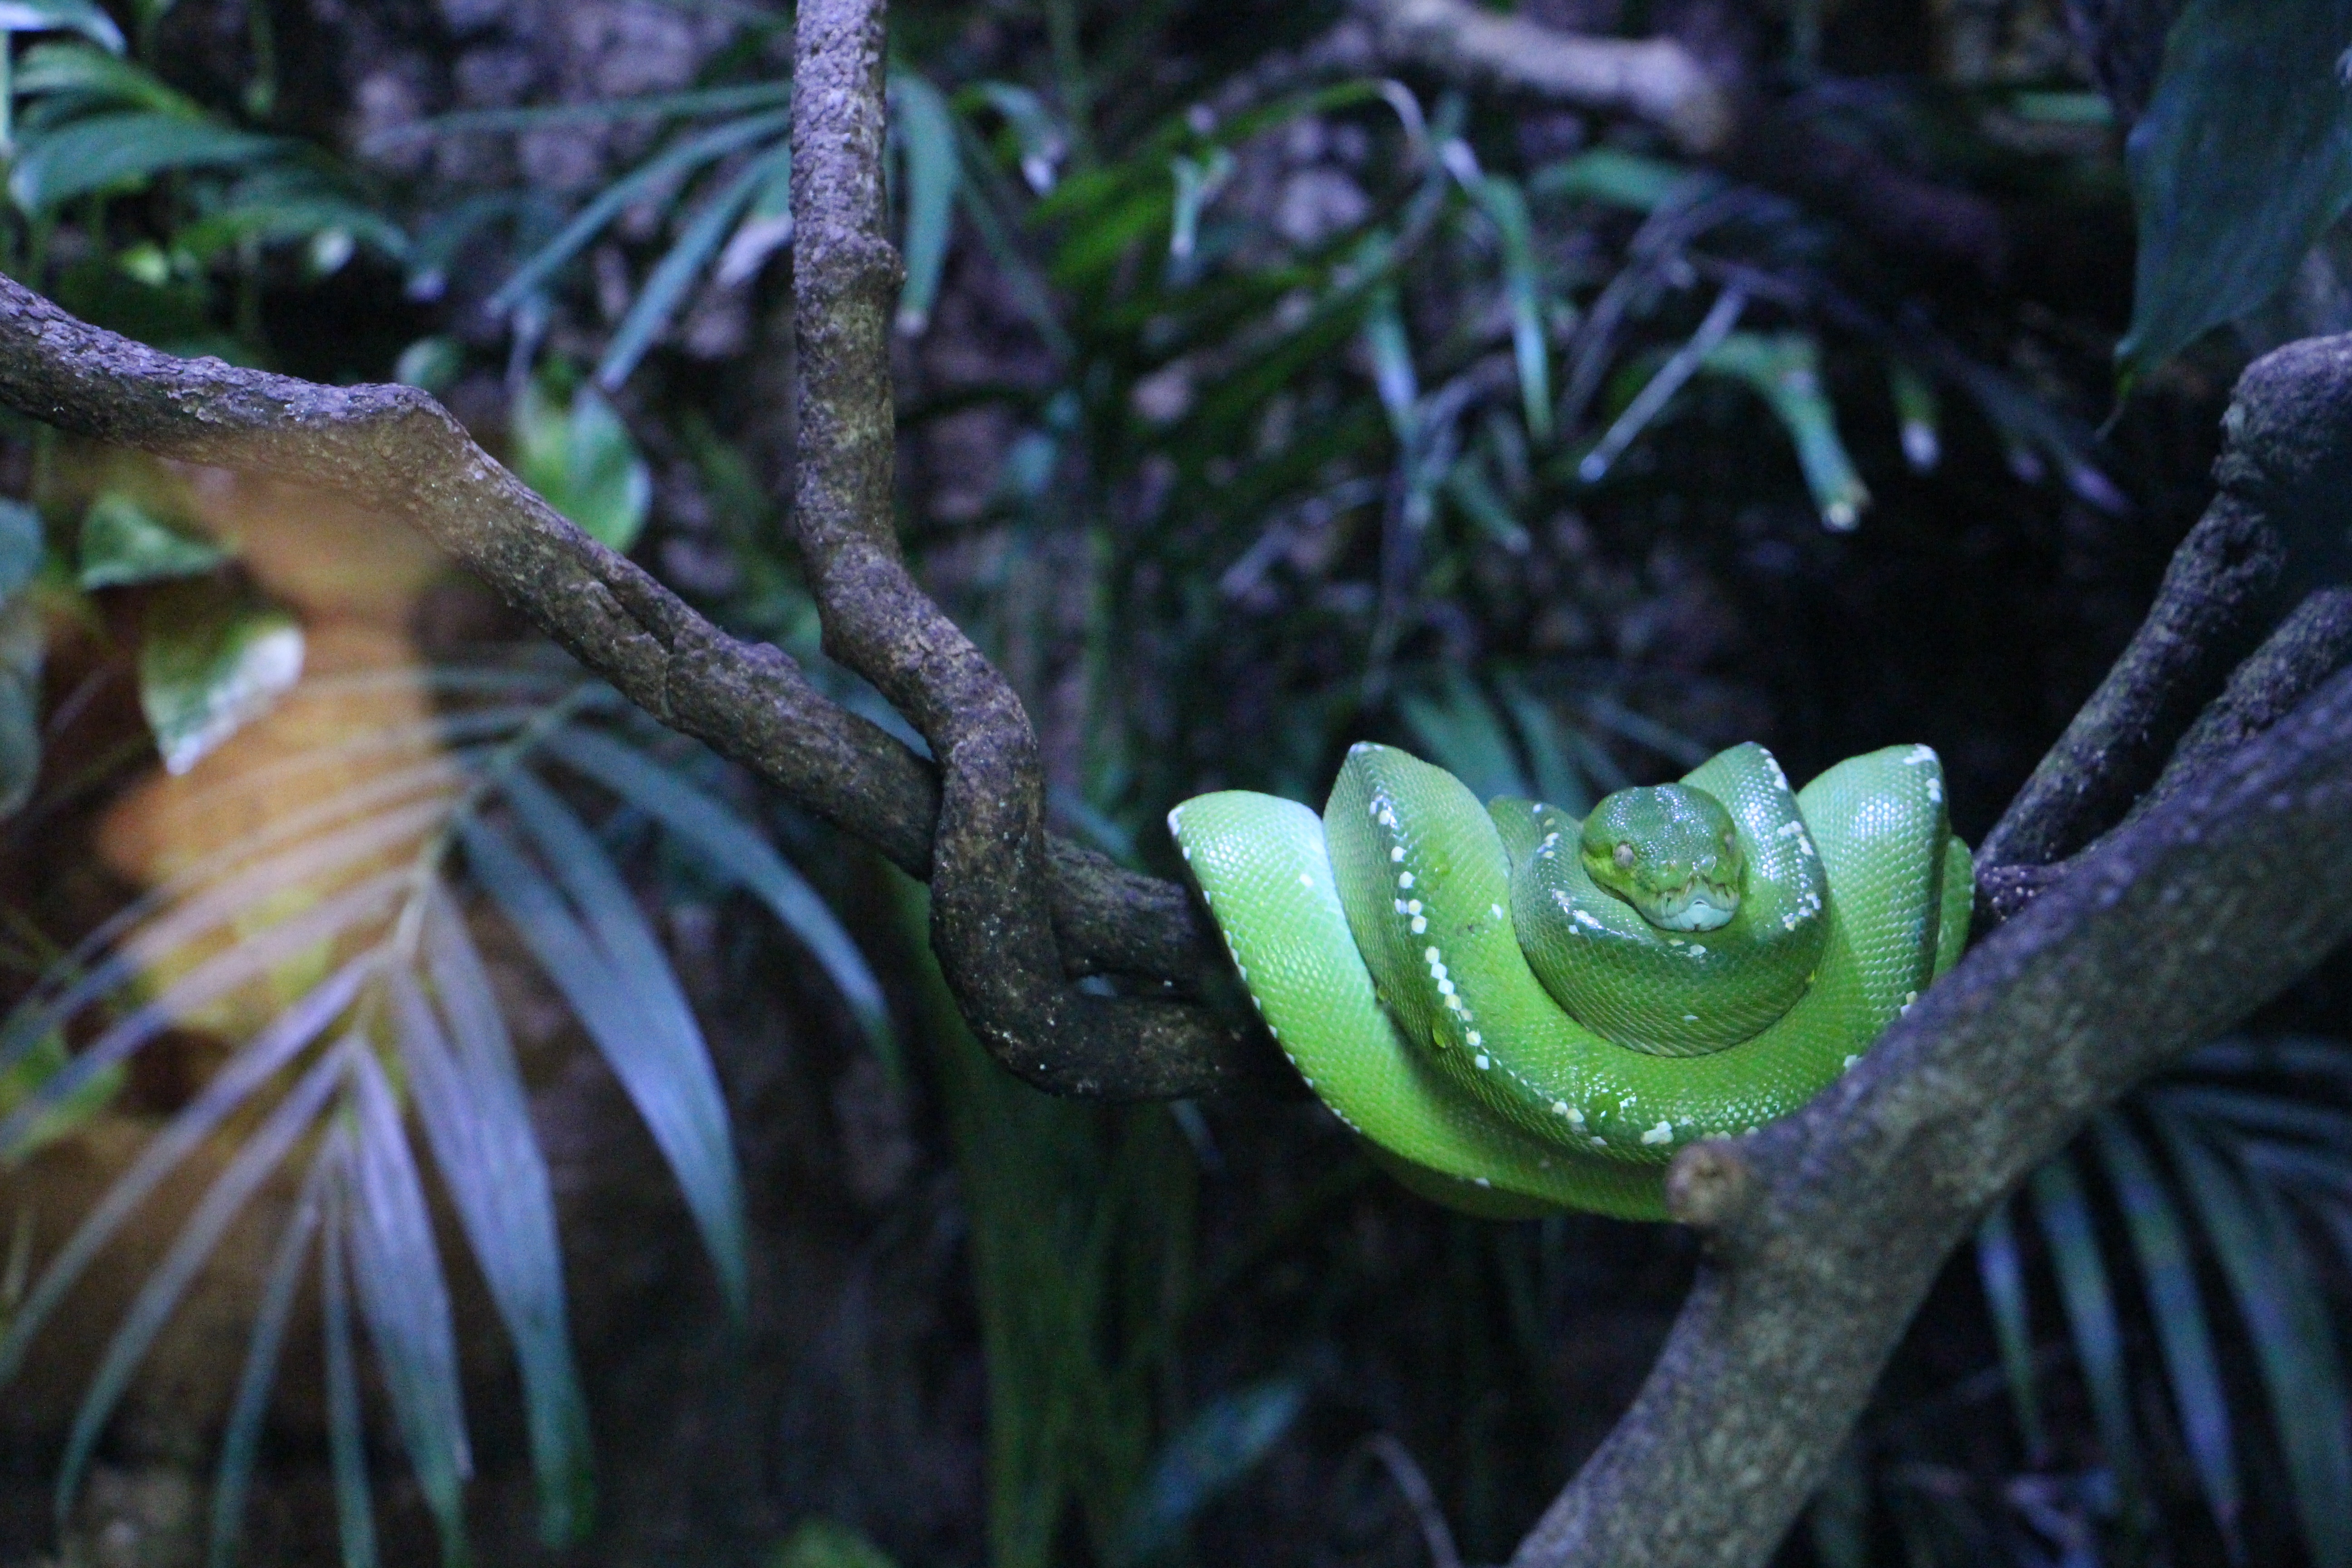
leaf, flower, wildlife, green, jungle, biology, botany, fish, flora, fauna, aquarium, rainforest, snake, reptiles, tropics, macro photography, marine biology